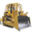
Label: tractor